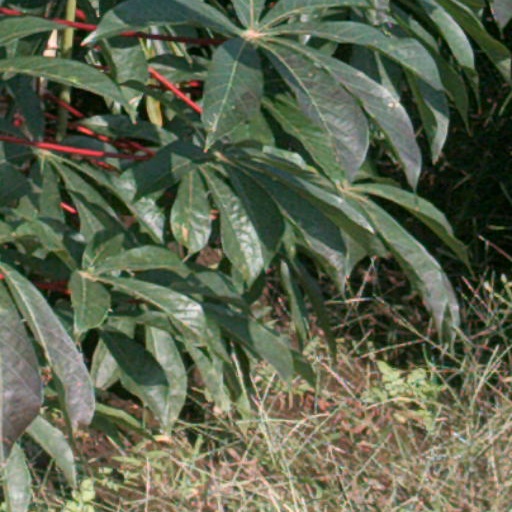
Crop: cassava